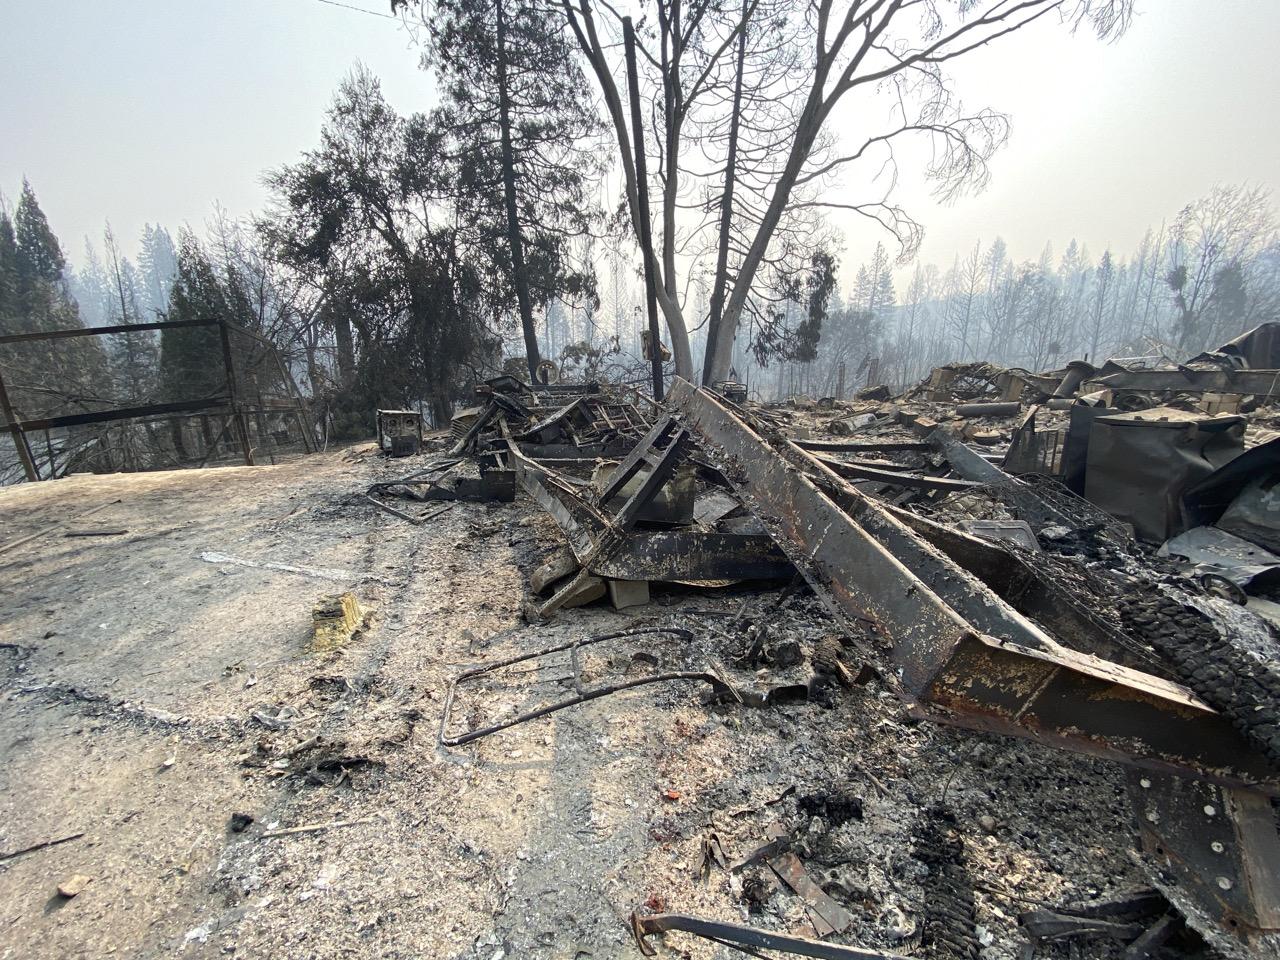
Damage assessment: destroyed